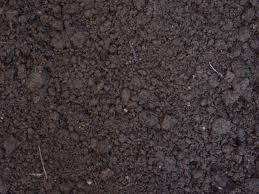
Soil type: Black Soil